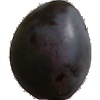
Label: Plum 3